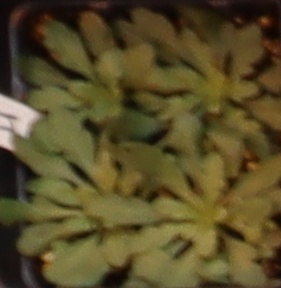
Label: Horseweed